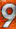
Number: 9